Carmen Calvo (artist)

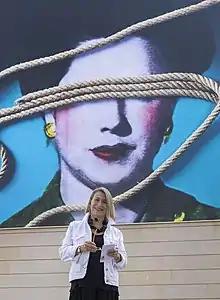
Calvo at the Institut Valencià d'Art Modern in 2019

Carmen Calvo Sáenz de Tejada (born 1950) is a Spanish conceptual artist, noted for her contribution to the contemporary art of the Valencian Community.